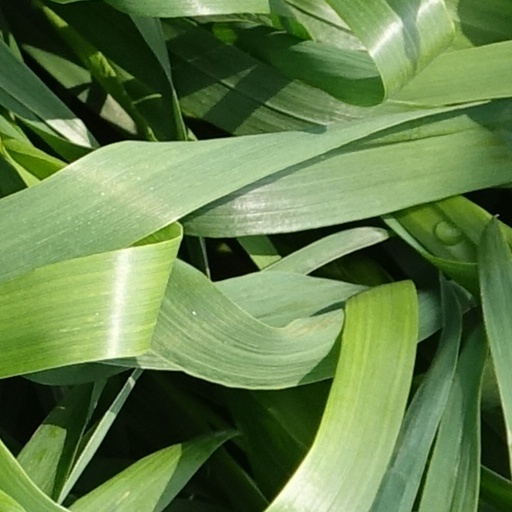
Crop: wheat